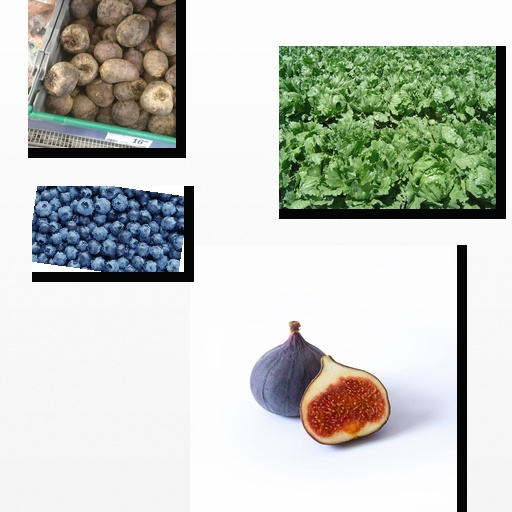
Food items: lettuce, blueberry, beetroot, fig